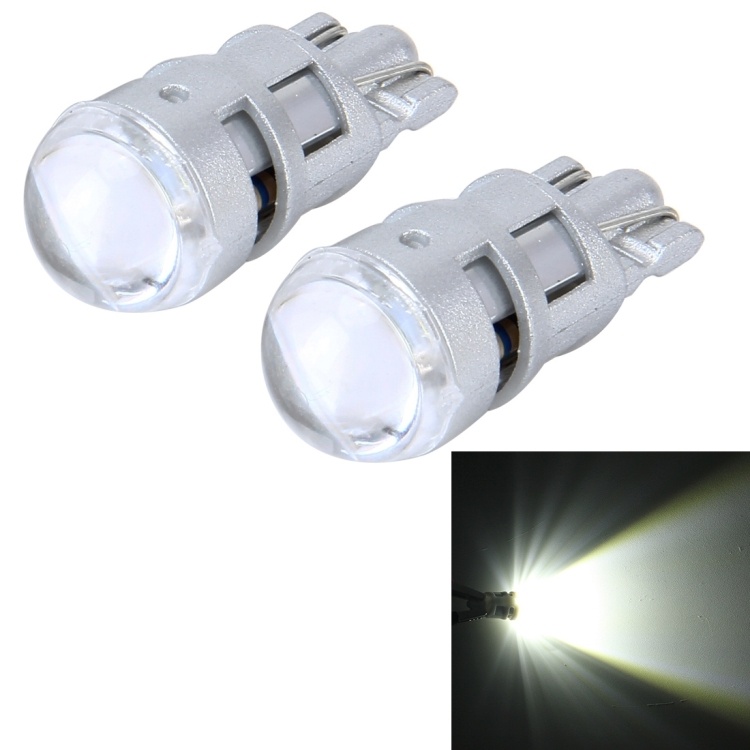
10 PCS T10 1W 50LM Car Clearance Light with SMD-3030 Lamp, DC 12V(White Light)
1. 100% brand new and high quality. 2. Simple design, easy installation. 3. Major reduction, heat generation, long life. 4. Designed to work in ground vehicles. 5. Low power consumption, saving energy and environment protection. 6. High ability of shock resistant, brighter light, low temperature.
Brand: SUNSKY
Category: Vehicles & Parts > Vehicle Parts & Accessories > Motor Vehicle Parts > Motor Vehicle Lighting > Turn Signals